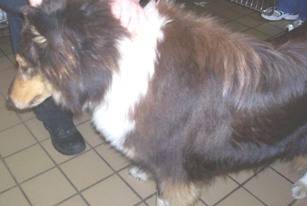
Label: dog